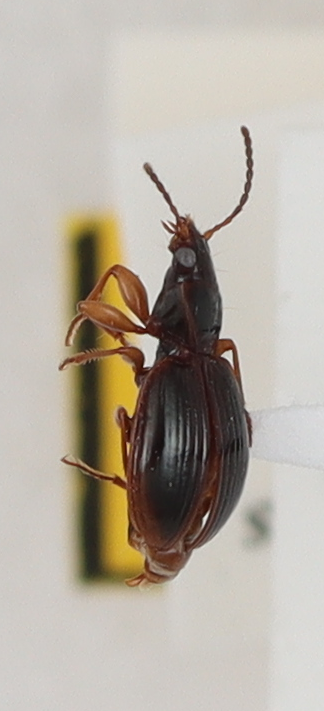
Scientific name: Mecyclothorax konanus
Plot: 17
Trap: W
Collected: 20190605